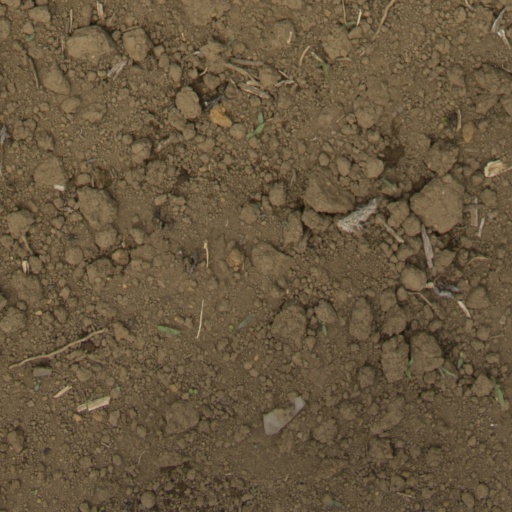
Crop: Jerusalem artichoke